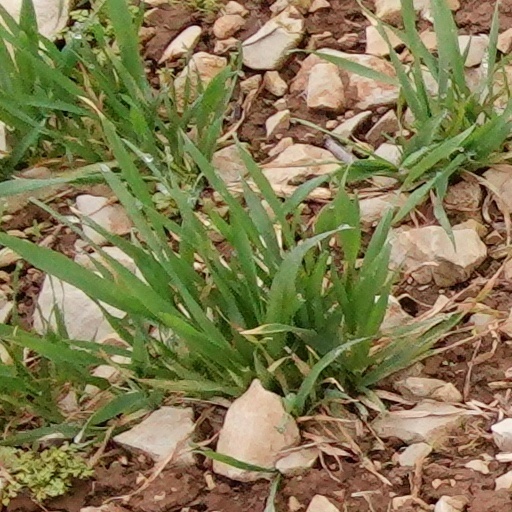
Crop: wheat